A Lion in the Meadow

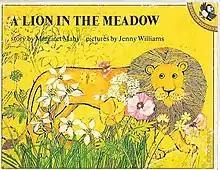

A Lion in the Meadow is the first children's book written by the New Zealand author Margaret Mahy. Illustrations were done by London artist Jenny Williams. The book was first published in 1969 and won the 1975 Esther Glen Award. It was also one of the books chosen to accompany Mahy's 2002 Hans Christian Andersen Award nomination. The book was reissued in 1989 with a kinder ending.